Izegrim

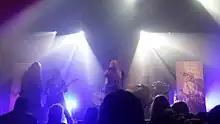
Izegrim performing in 2018

Izegrim is a Dutch metal band from Zutphen, founded in 1996 by guitarist Jeroen Wechgelaer (ex-Deluzion) and drummer Joep van Leeuwen (ex-Solstice). Wechgelaer is the only remaining original member.